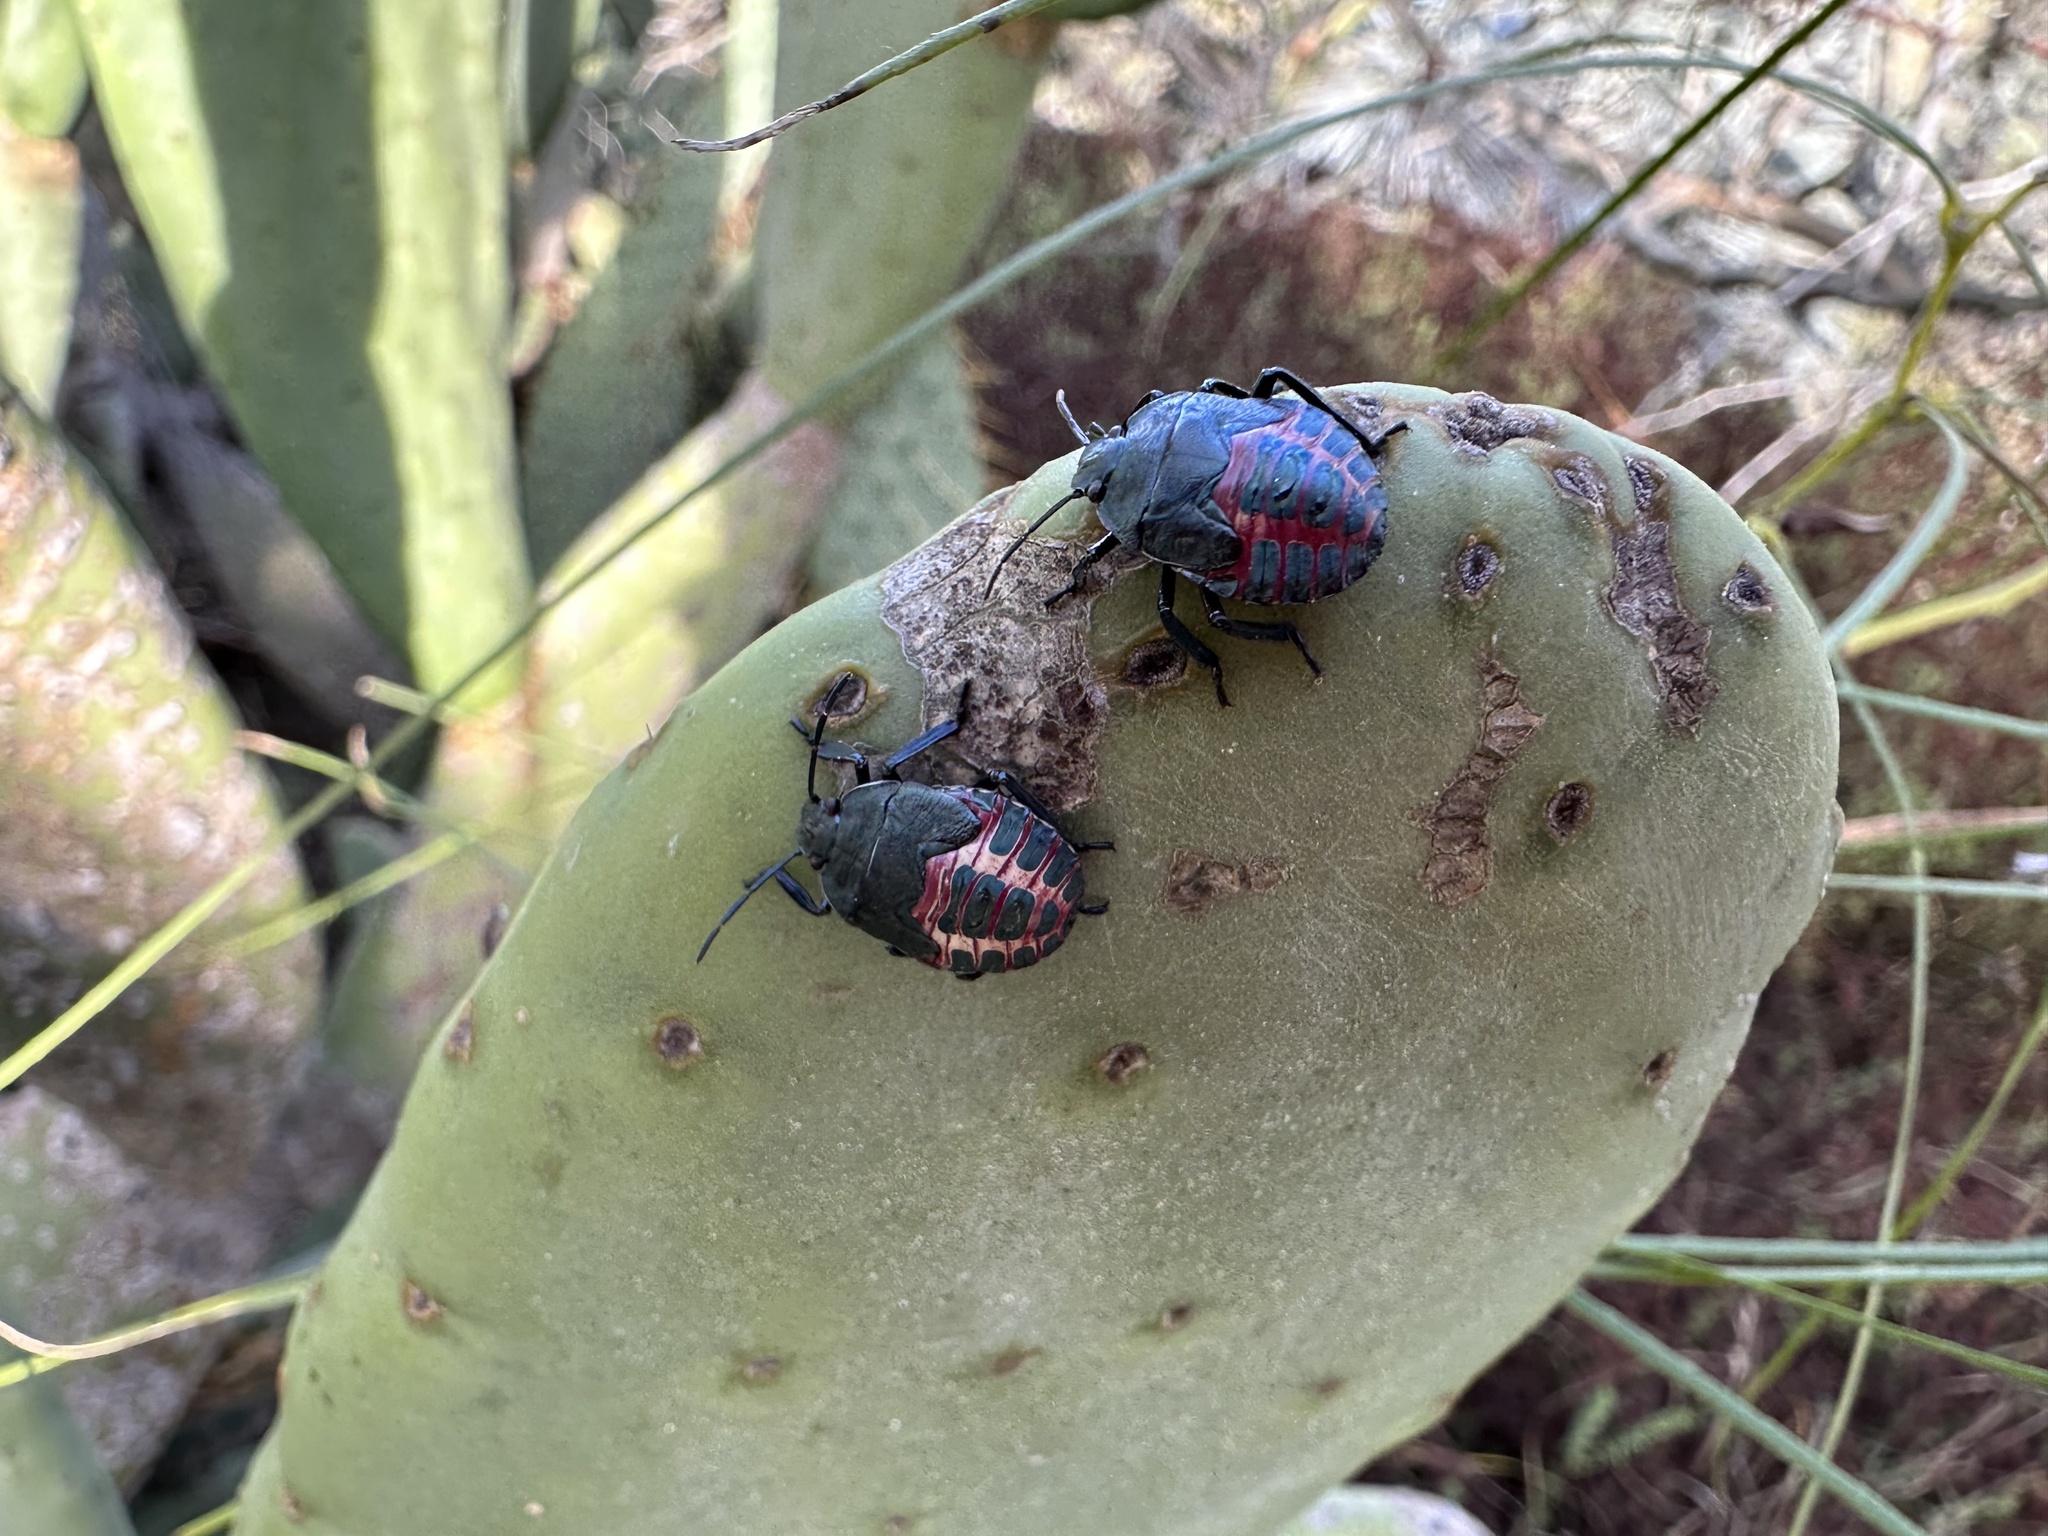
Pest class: stink_bug